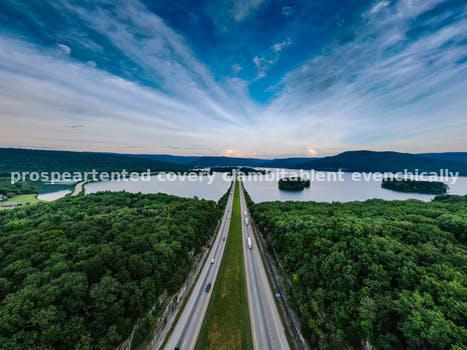
Label: Watermark